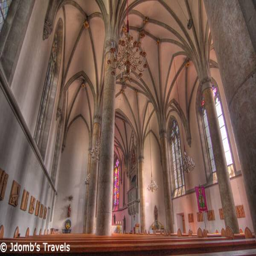
Kathedrale St. Florin